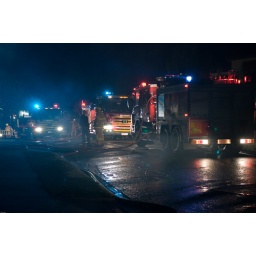
A house in the street burns.